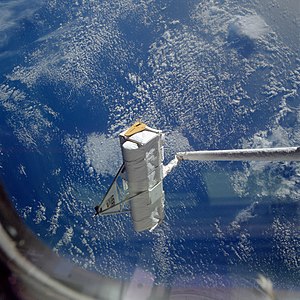
STS-7 / Missionen
STS-7 var Challengers anden rumfærge-mission.